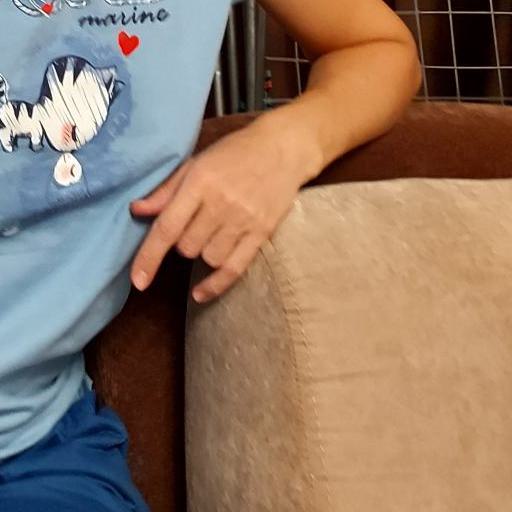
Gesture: no_gesture